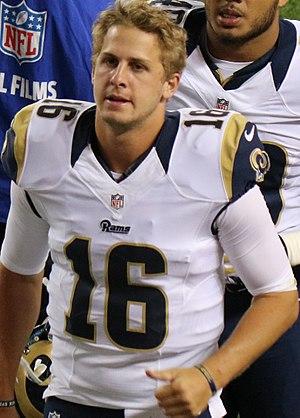
Jared Thomas Goff, né le 14 octobre 1994 à Novato dans l'État de Californie, est un joueur américain de football américain évoluant au poste de quarterback au sein pour les Rams de Los Angeles. En effet, après plusieurs années universitaires jouées chez les Golden Bears de la Californie, il est sélectionné en première position par les Rams lors de la draft 2016 de la NFL.